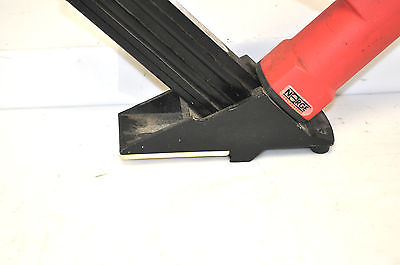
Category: stapler